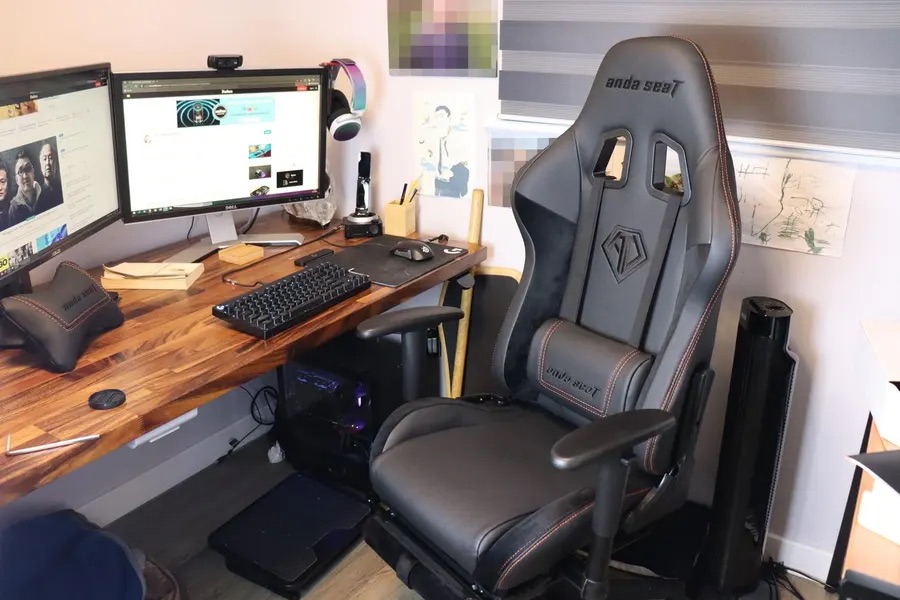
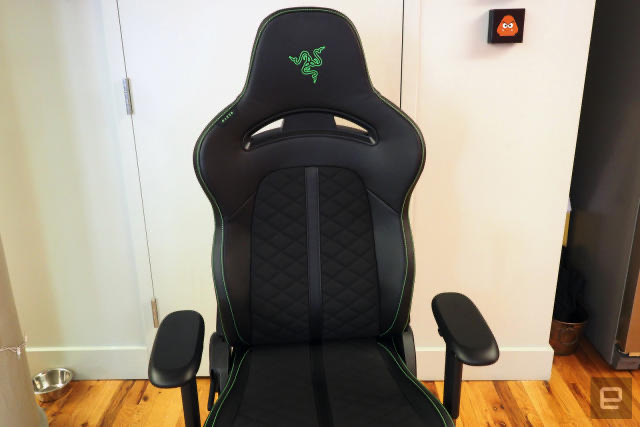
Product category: items_chair
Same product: no